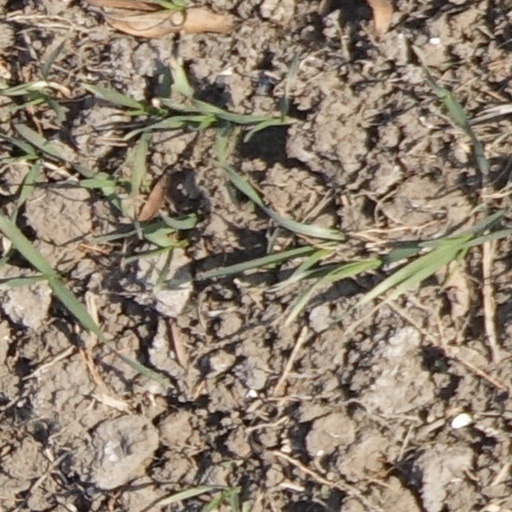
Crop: wheat